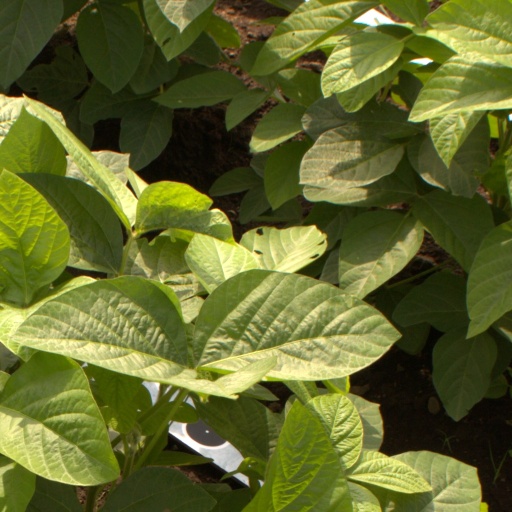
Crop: soybean